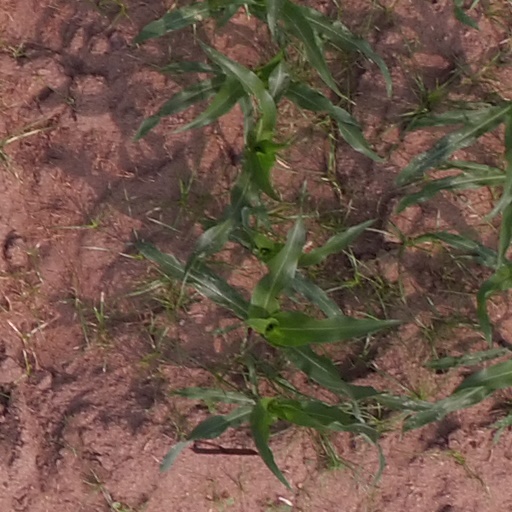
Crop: maize; corn